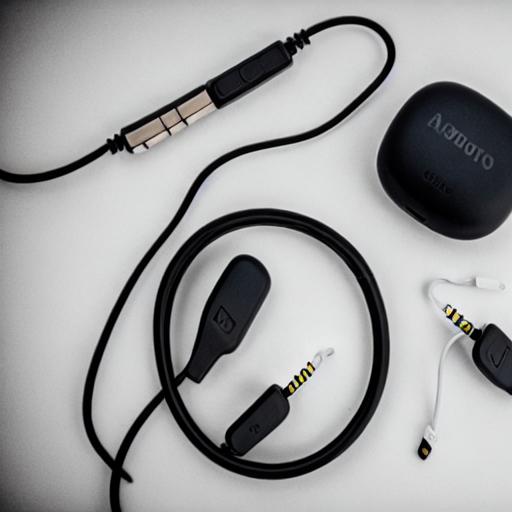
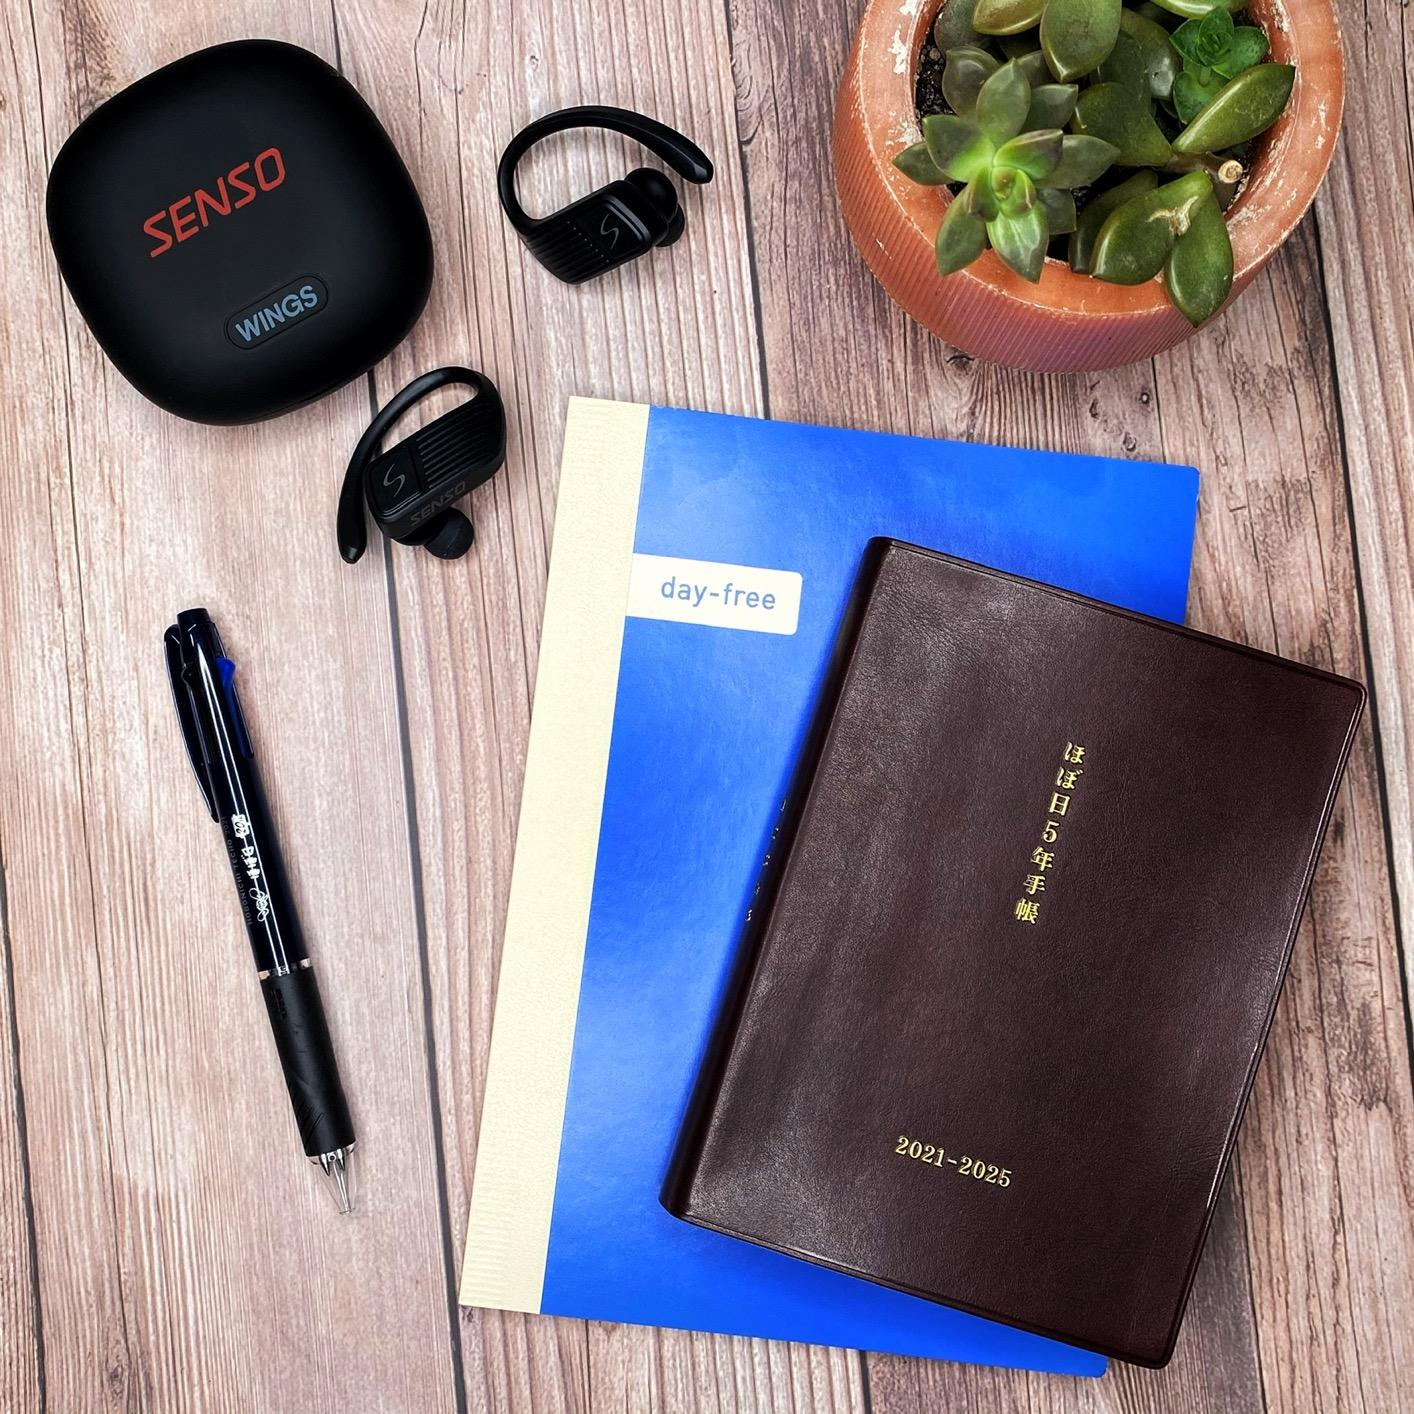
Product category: earbuds
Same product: no